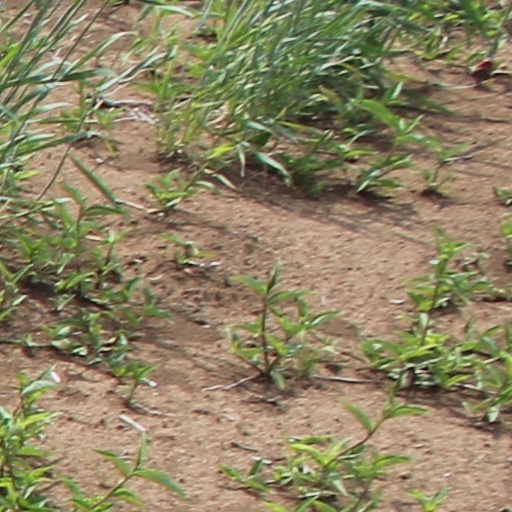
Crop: wheat